Charles Reade

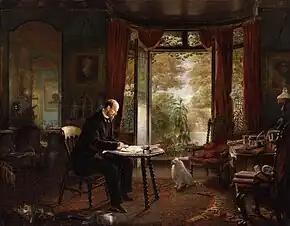
"Charles Reade," portrait of him writing, by Charles Mercier, circa 1870

Reade began his literary career as a dramatist, and he chose to have "dramatist" stand first in the list of his occupations on his tombstone. As an author, he always had an eye to stage effect in scenes and situations as well as in dialogue. His first comedy, "The Ladies' Battle", appeared at the Olympic Theatre in May 1851. It was followed by "Angela" (1851), "A Village Tale" (1852), "The Lost Husband" (1852), and "Gold" (1853).